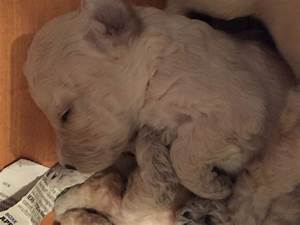
Label: cane